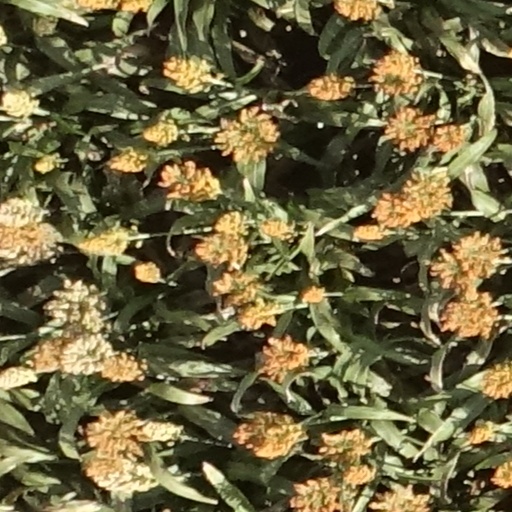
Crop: sorghum